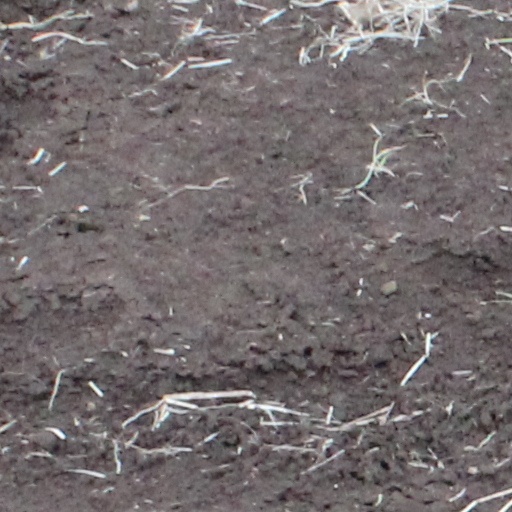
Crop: wheat